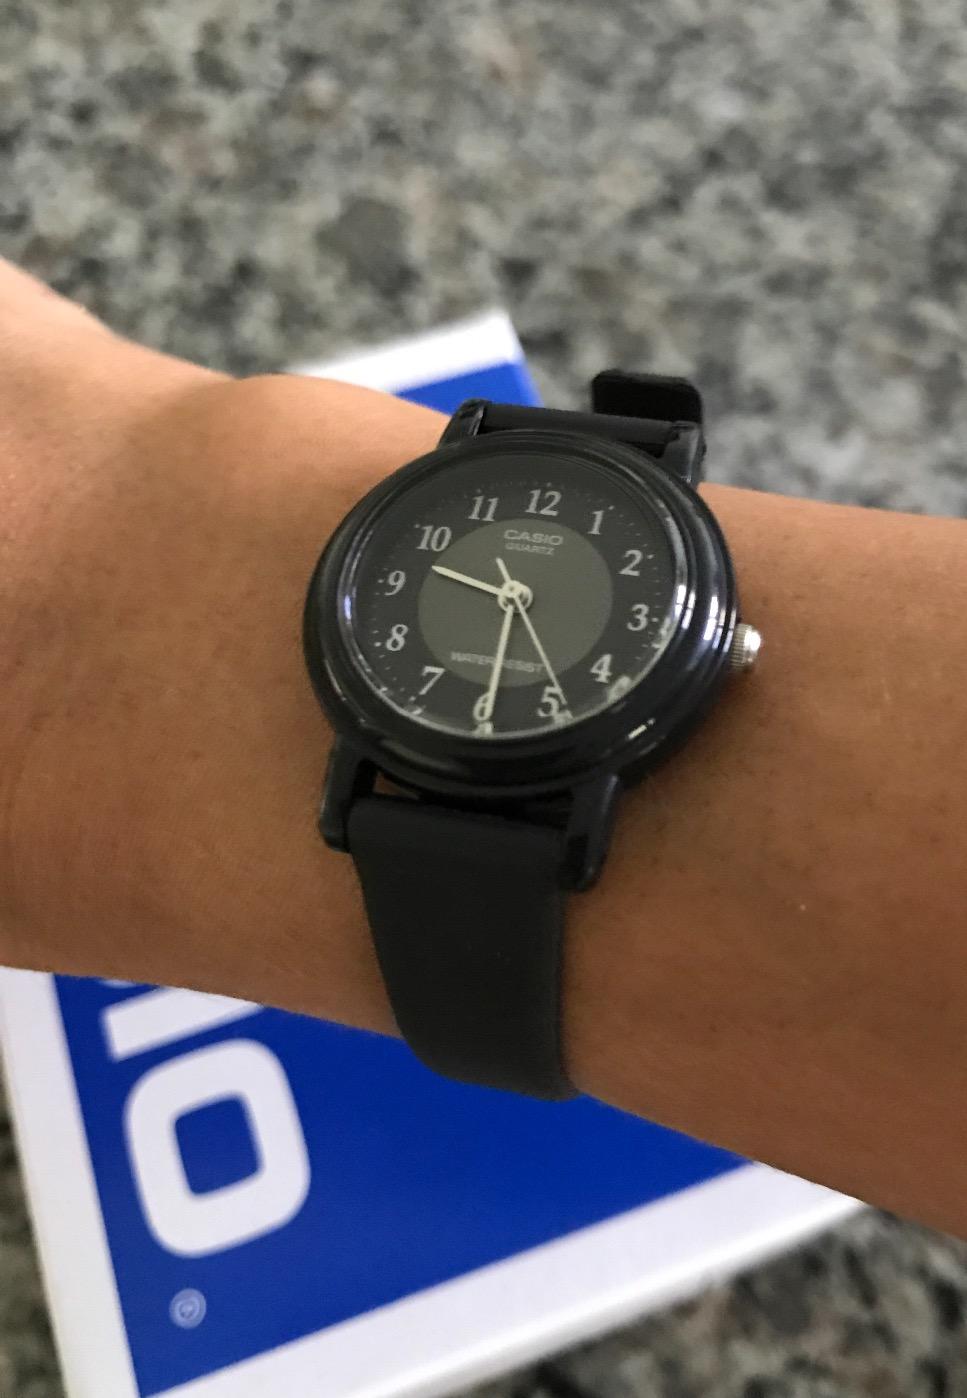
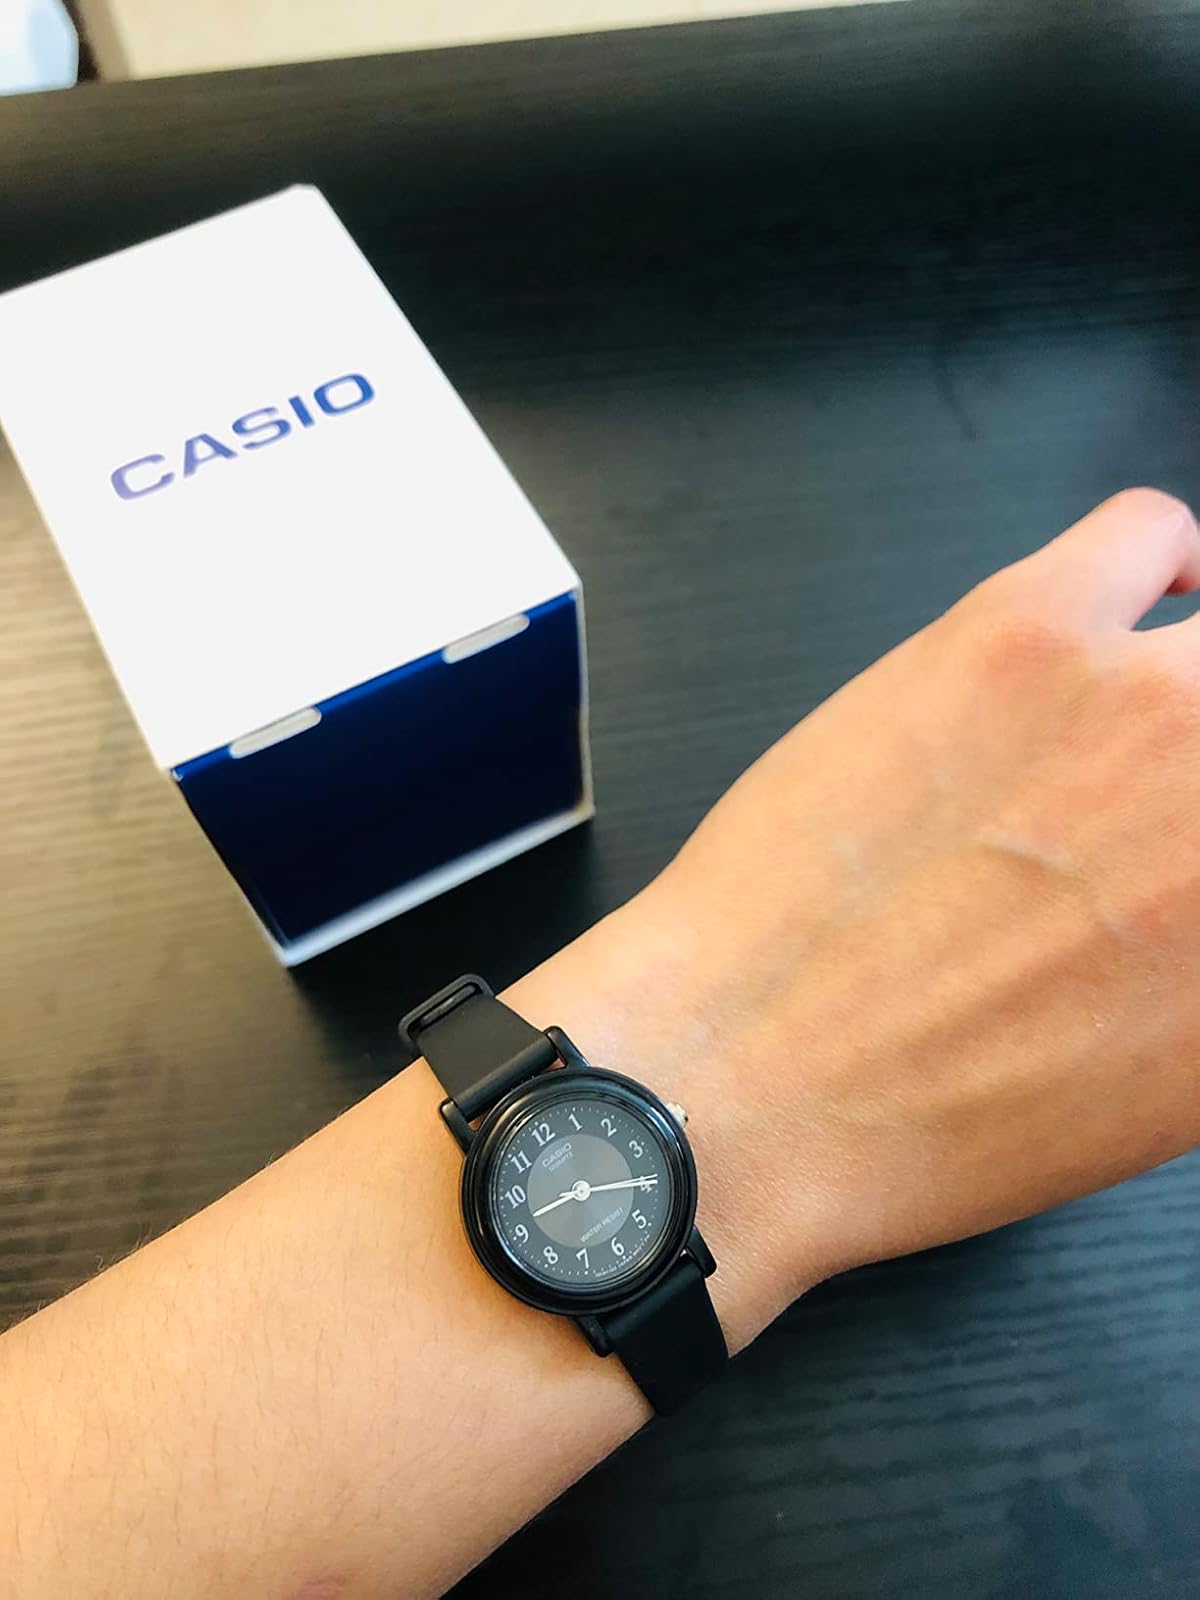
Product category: accessories_watch
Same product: yes